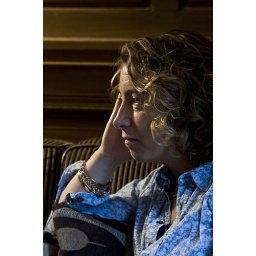
Single table lamp in a pub